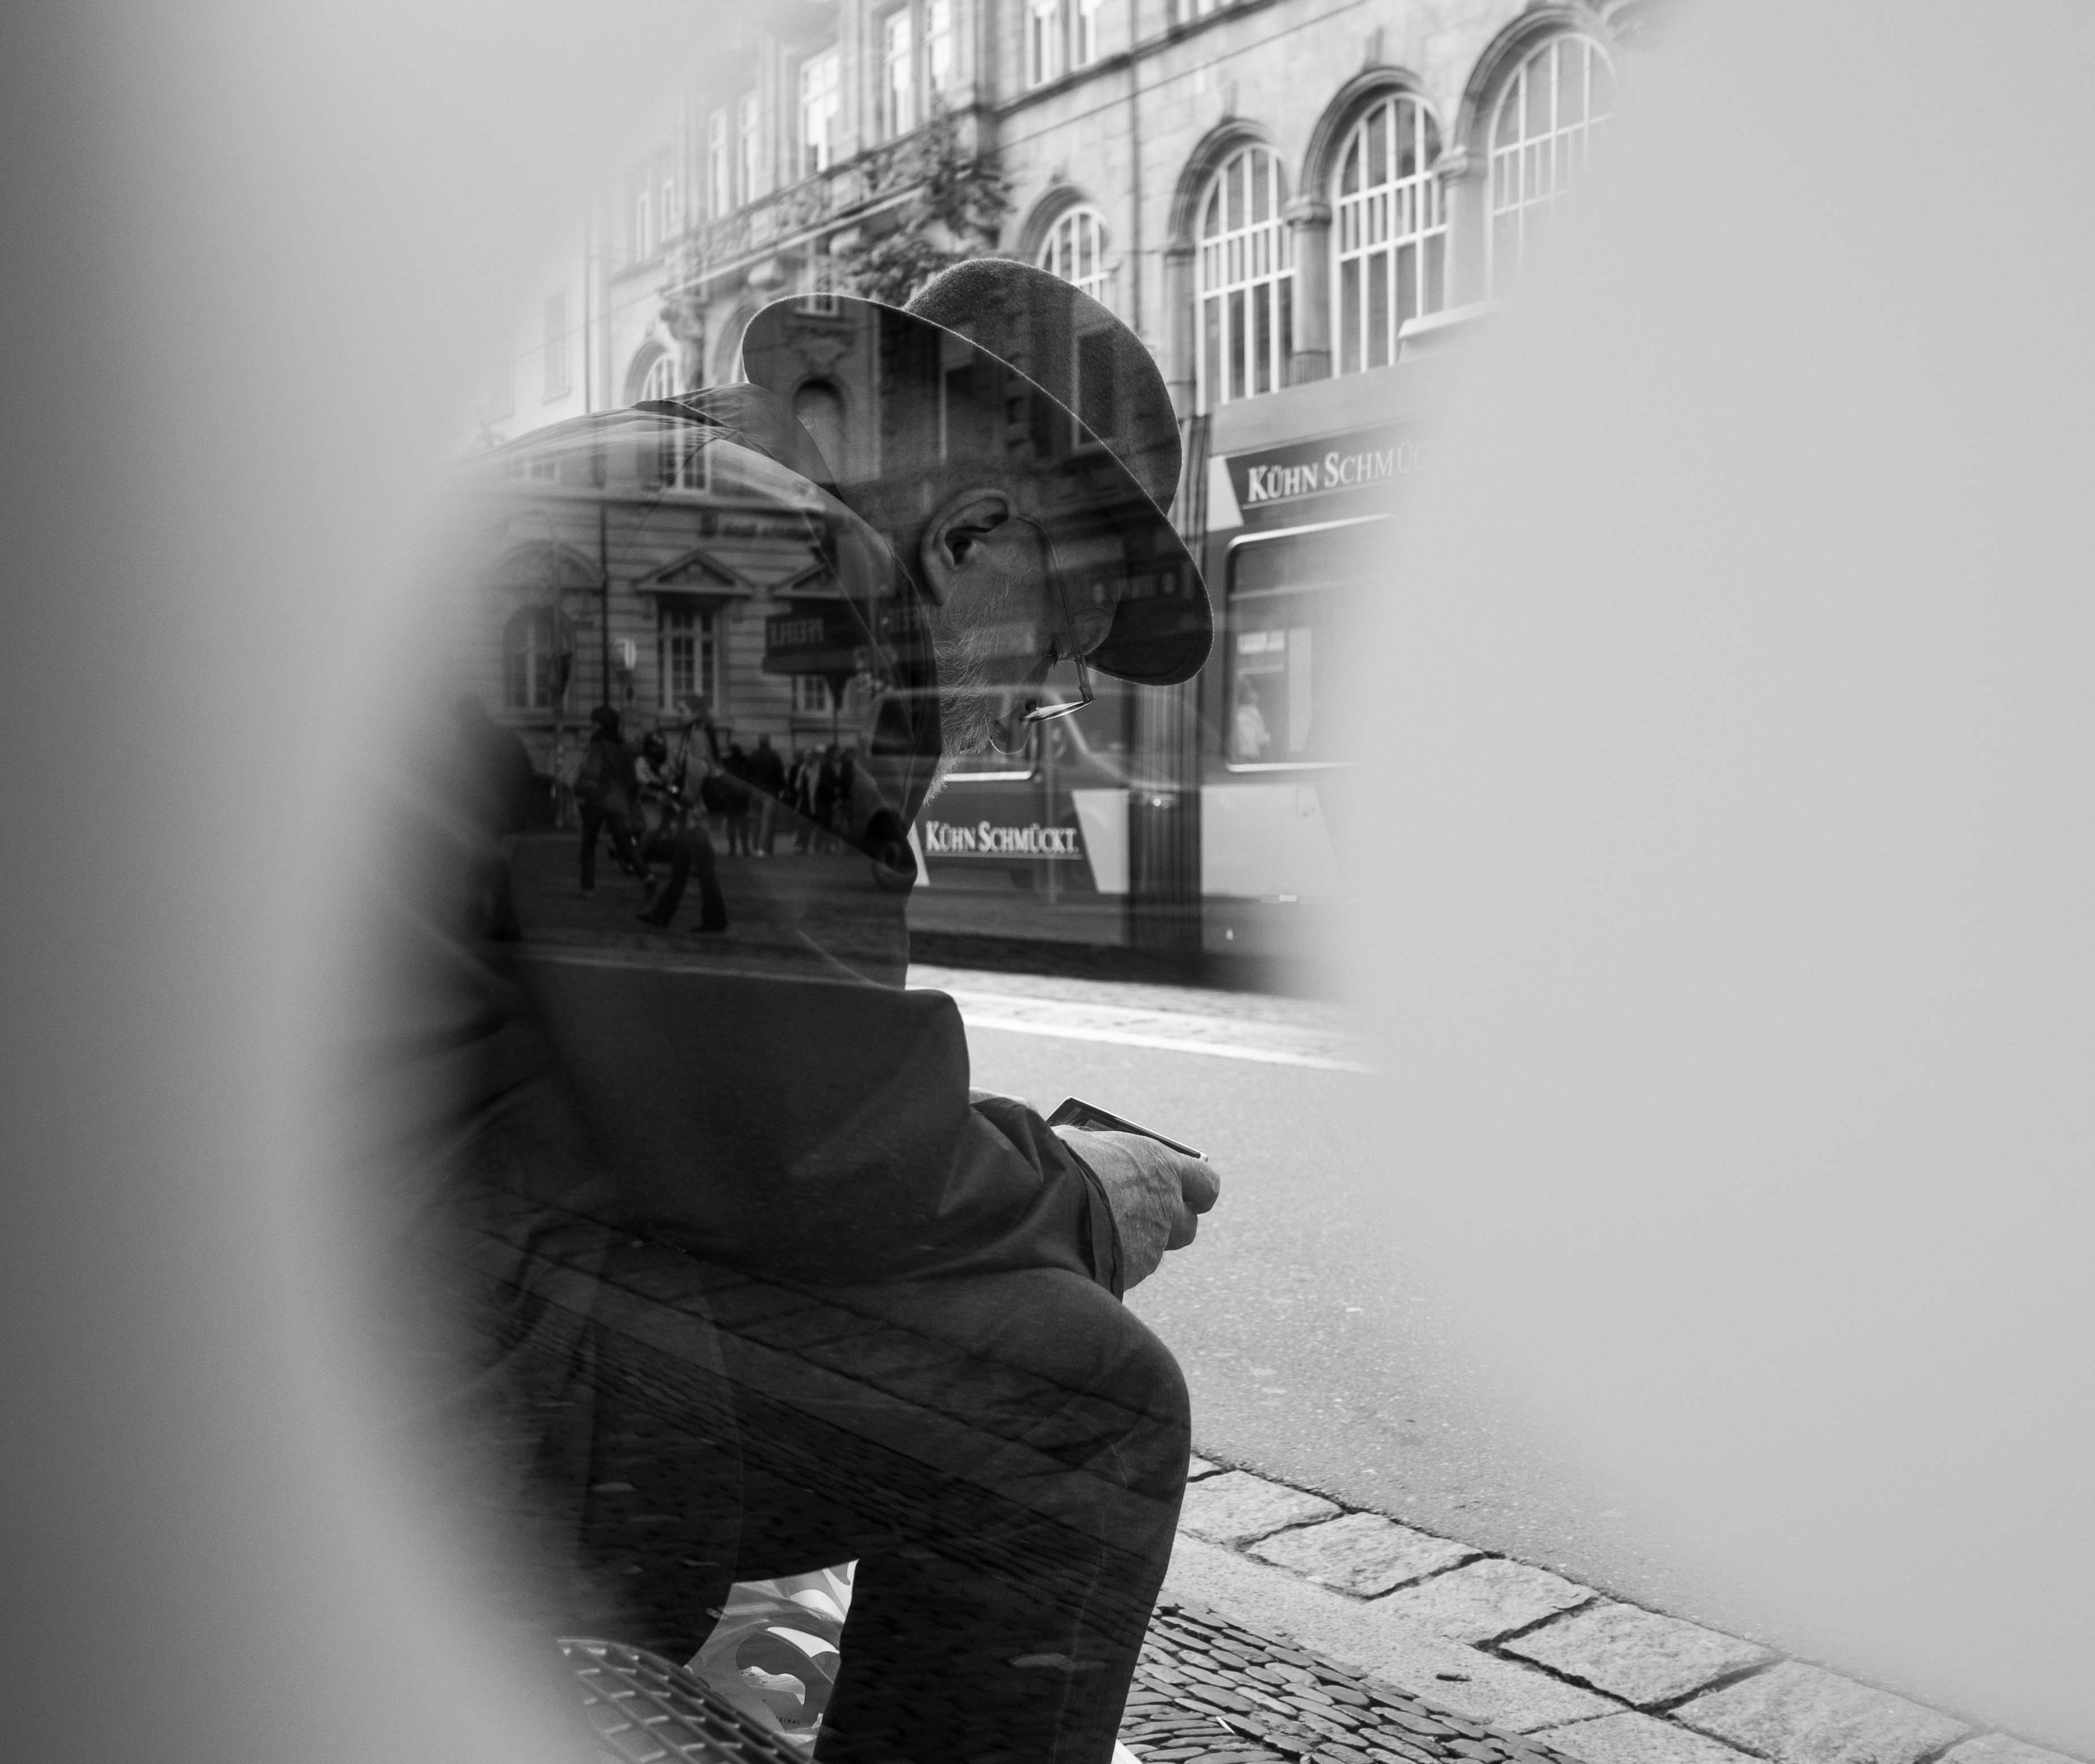
black and white, white, street, photography, portrait, black, monochrome, streetphotography, flickr, thomas, olympus, photograph, snapshot, omd, image, fuji, shape, leica, emotion, monochrom, leuthard, hcb, thomasleuthard, monochrome photography, film noir, human positions